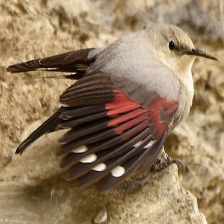
Species: WALL CREAPER
Scientific name: TICHODROMA MURARIA